Lithium–air battery

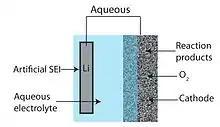
Schematic of aqueous type Li–air battery design

The aqueous–aprotic or mixed Li–air battery design attempts to unite advantages of the aprotic and aqueous battery designs. The common feature of hybrid designs is a two-part (one part aqueous and one part aprotic) electrolyte connected by a lithium-conducting membrane. The anode abuts the aprotic side while the cathode is in contact with the aqueous side. A lithium-conducting ceramic is typically employed as the membrane joining the two electrolytes.